Kraus & Naimer

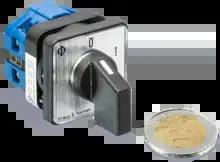
CA4N, the smallest cam switch in the world

The headquarters of the Austrian family business Kraus & Naimer is located in Vienna, Austria. The company currently operates six factories in Europe (Germany, Austria, Hungary), North and South America (USA, Brazil), Oceania (New Zealand) and 19 sales subsidiaries worldwide – 11 in Europe (Austria, Germany, France, Spain, Belgium, Italy, Finland, Sweden, UK, Norway, Netherlands), two in North America (USA, Canada), two in Oceania (Australia, New Zealand), one in South America (Brazil), one in Africa (South Africa) and two in Asia (Japan, Singapore). Globally Kraus & Naimer has more than 900 employees and generates annual revenue of 163 million.